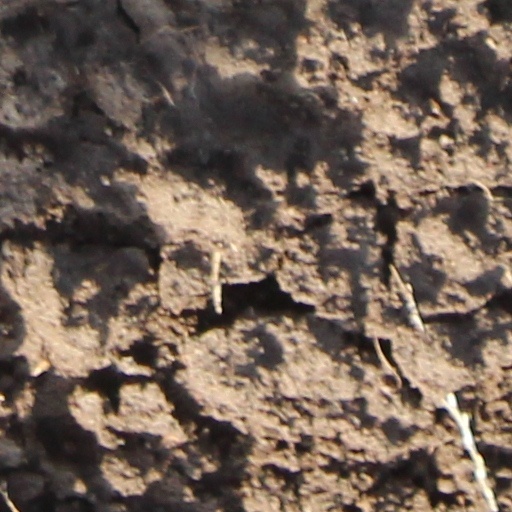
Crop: wheat